Eleanor Dwight Robertson Jones

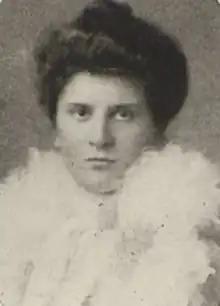
Eleanor Dwight Cook, from the 1902 yearbook of Radcliffe College

Eleanor Dwight Cook Robertson Jones (November 14, 1880 – July 29, 1965), known professionally as Mrs. F. Robertson Jones, was an American suffragist, feminist, and writer. She was president of the American Birth Control League from 1928 to 1935.